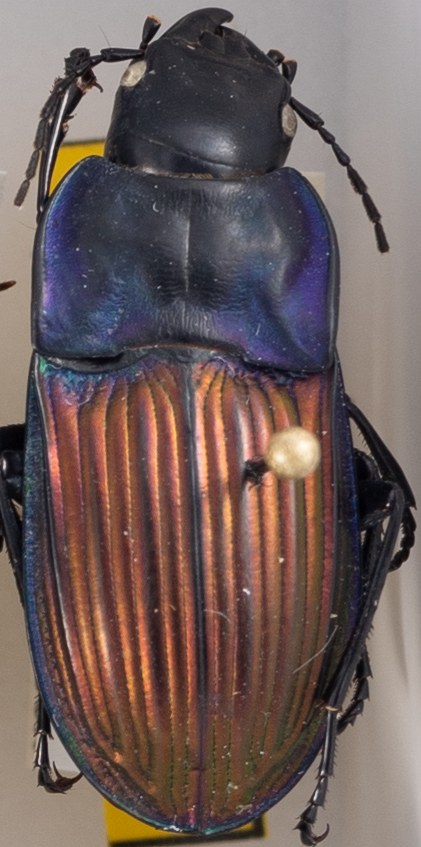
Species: Dicaelus purpuratus splendidus
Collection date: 2021-06-15
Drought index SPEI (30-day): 0.206
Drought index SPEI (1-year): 0.142
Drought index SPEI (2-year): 0.968